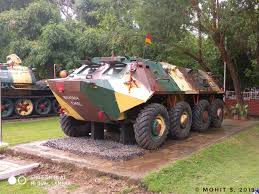
Label: BTR